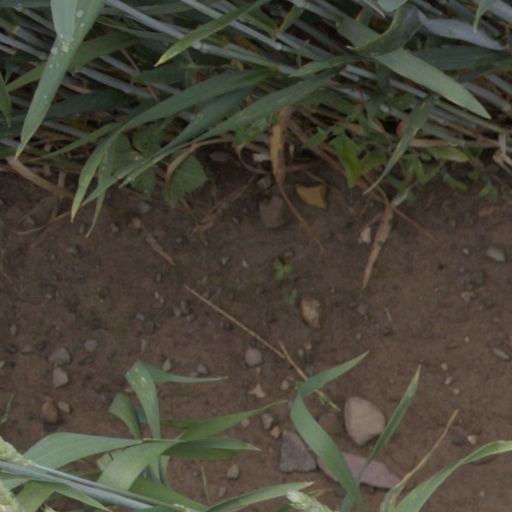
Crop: wheat